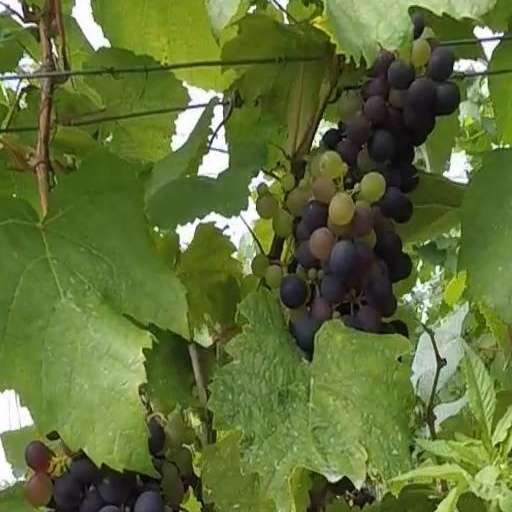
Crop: grape